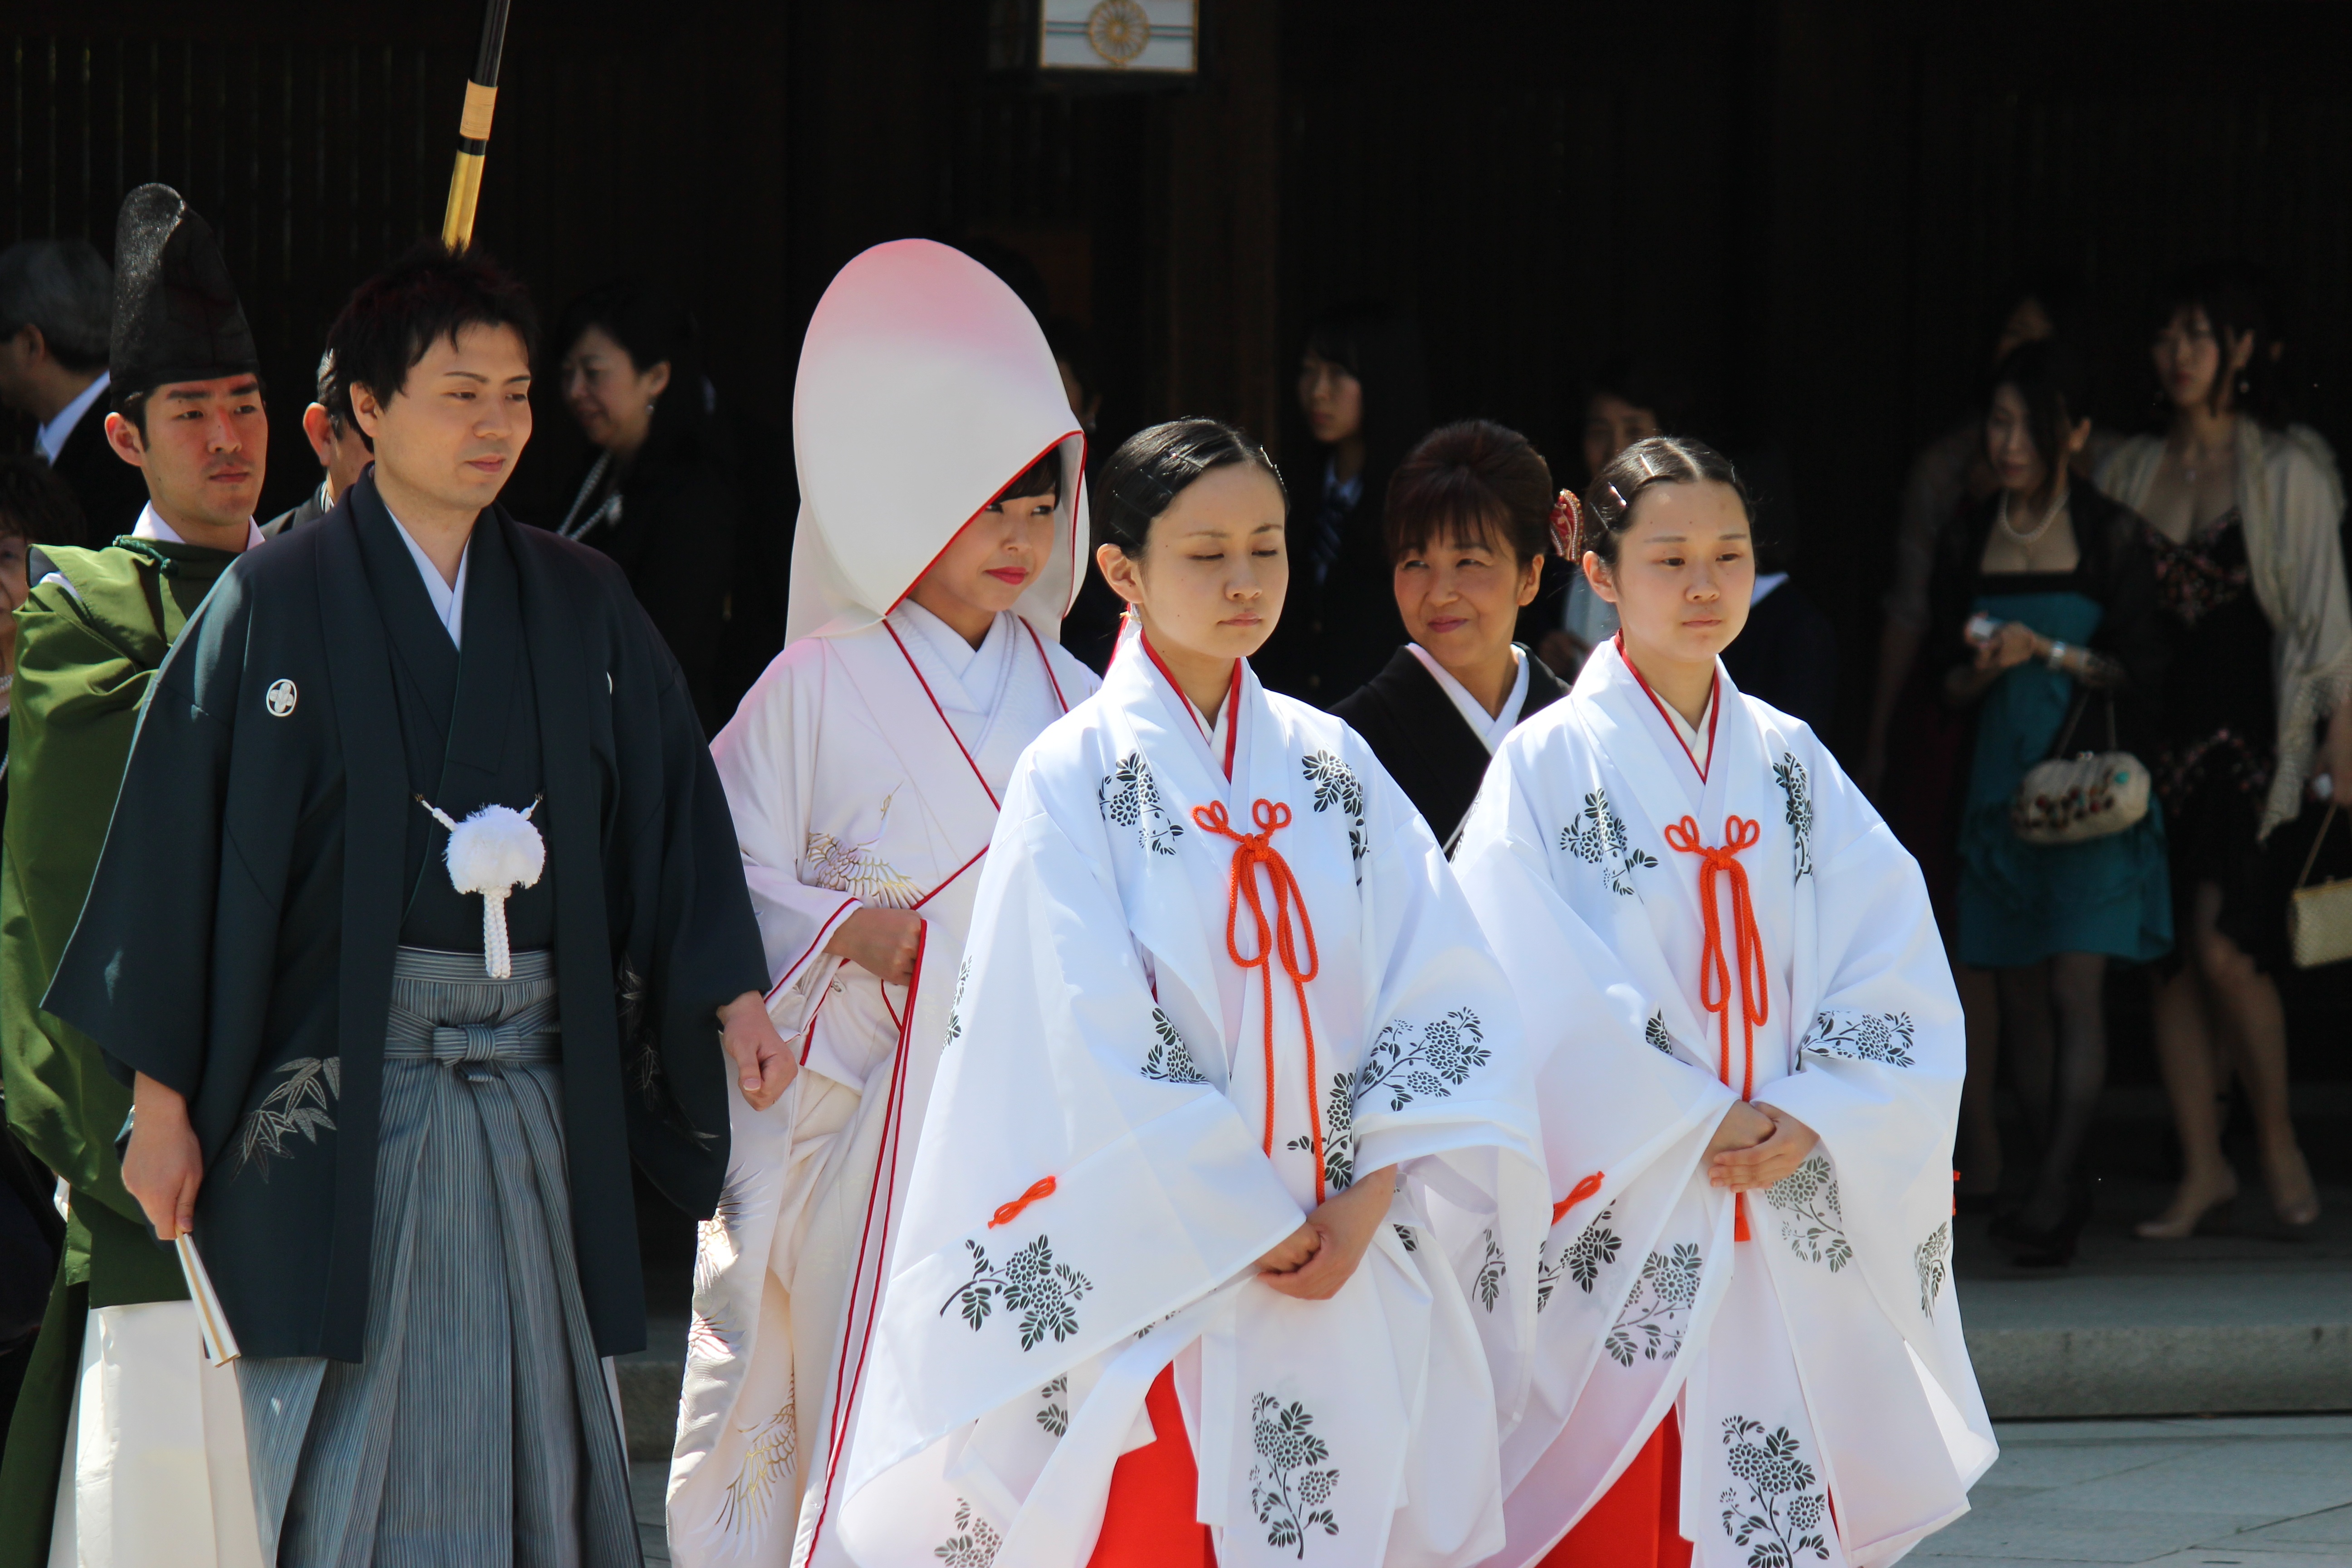
girl, woman, white, recreation, buddhist, romance, student, fashion, professional, clothing, wedding, bride, groom, marriage, white dress, kimono, dress, japanese, uniform, day, event, tradition, costume, spouses, vallette